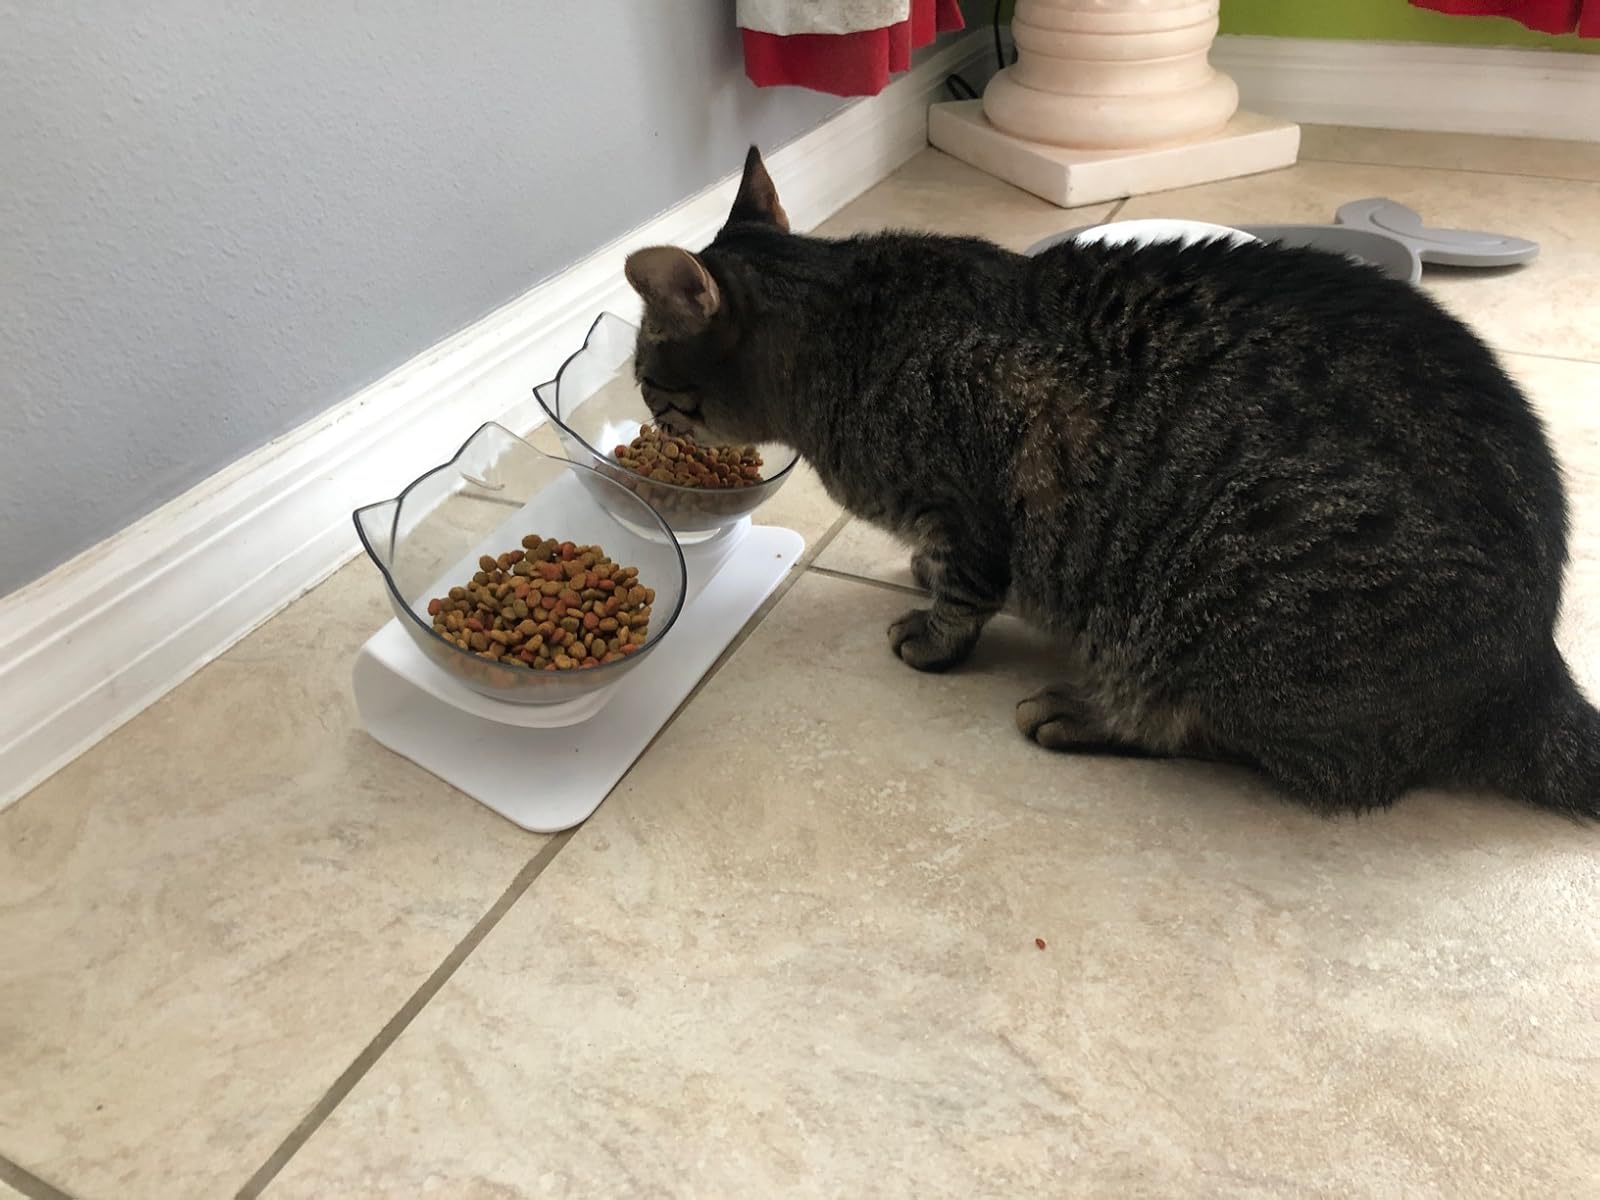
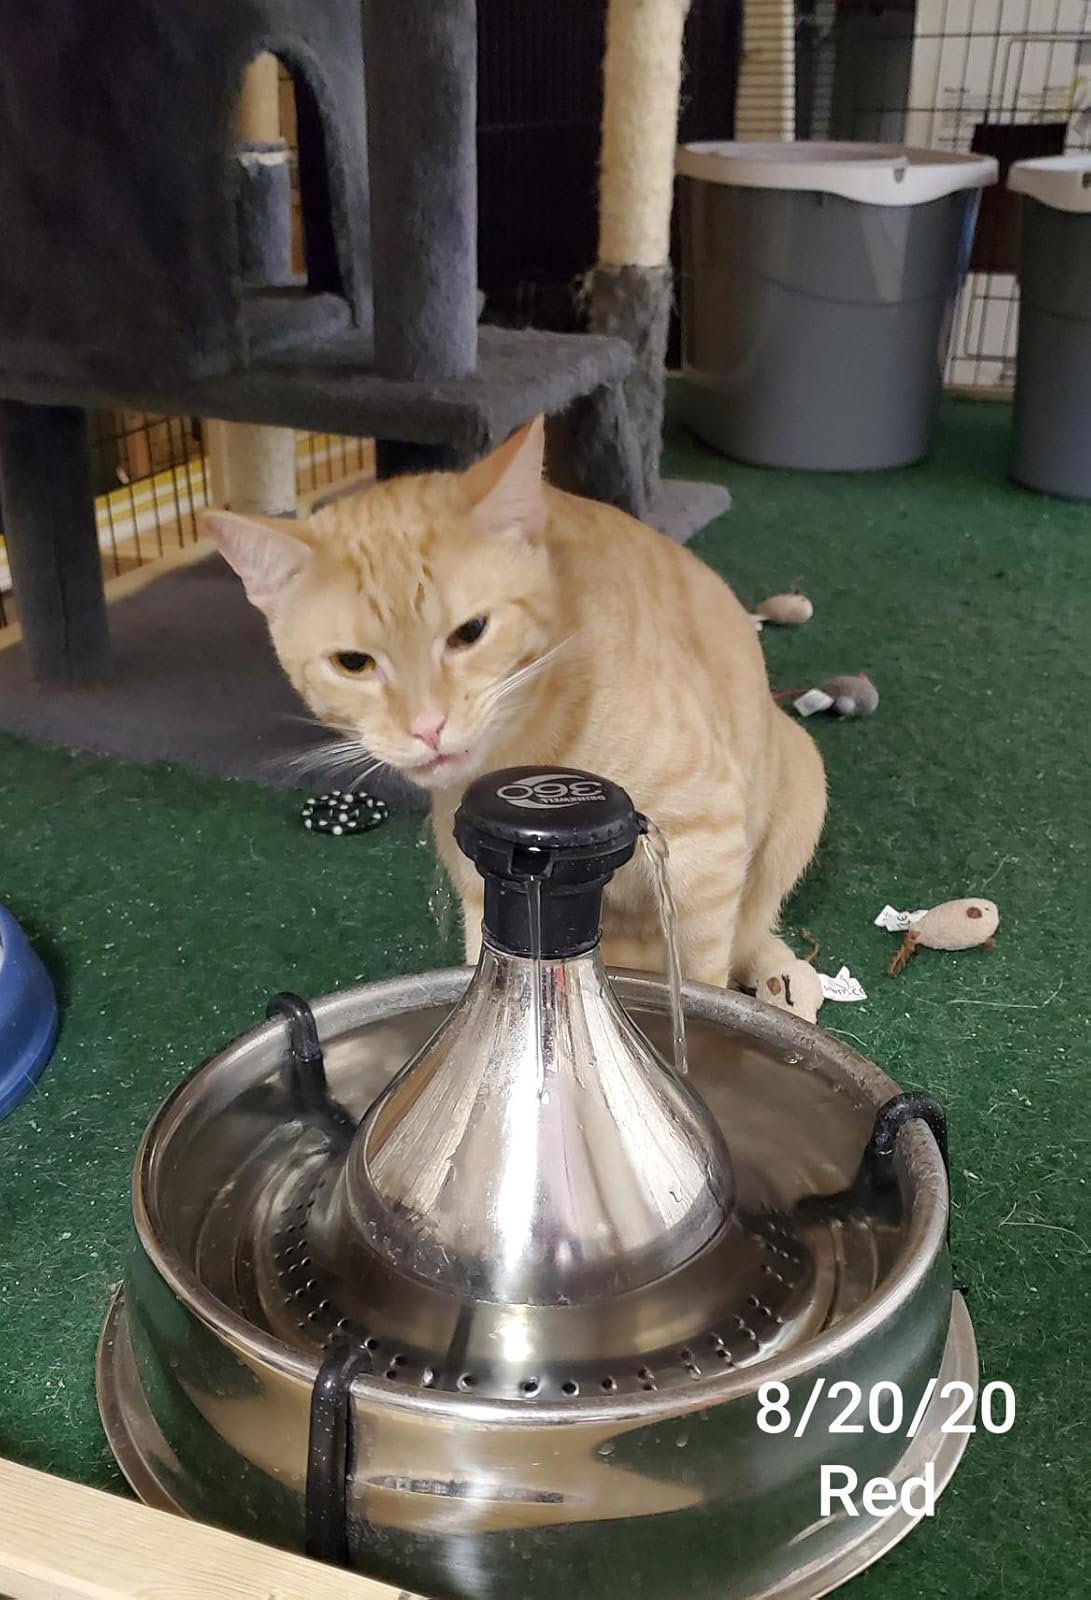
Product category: items_bowl
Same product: no